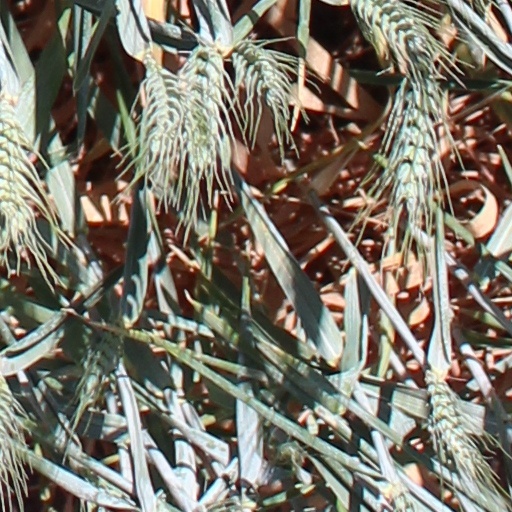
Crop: wheat